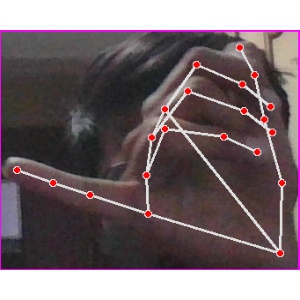
अक्षर: च